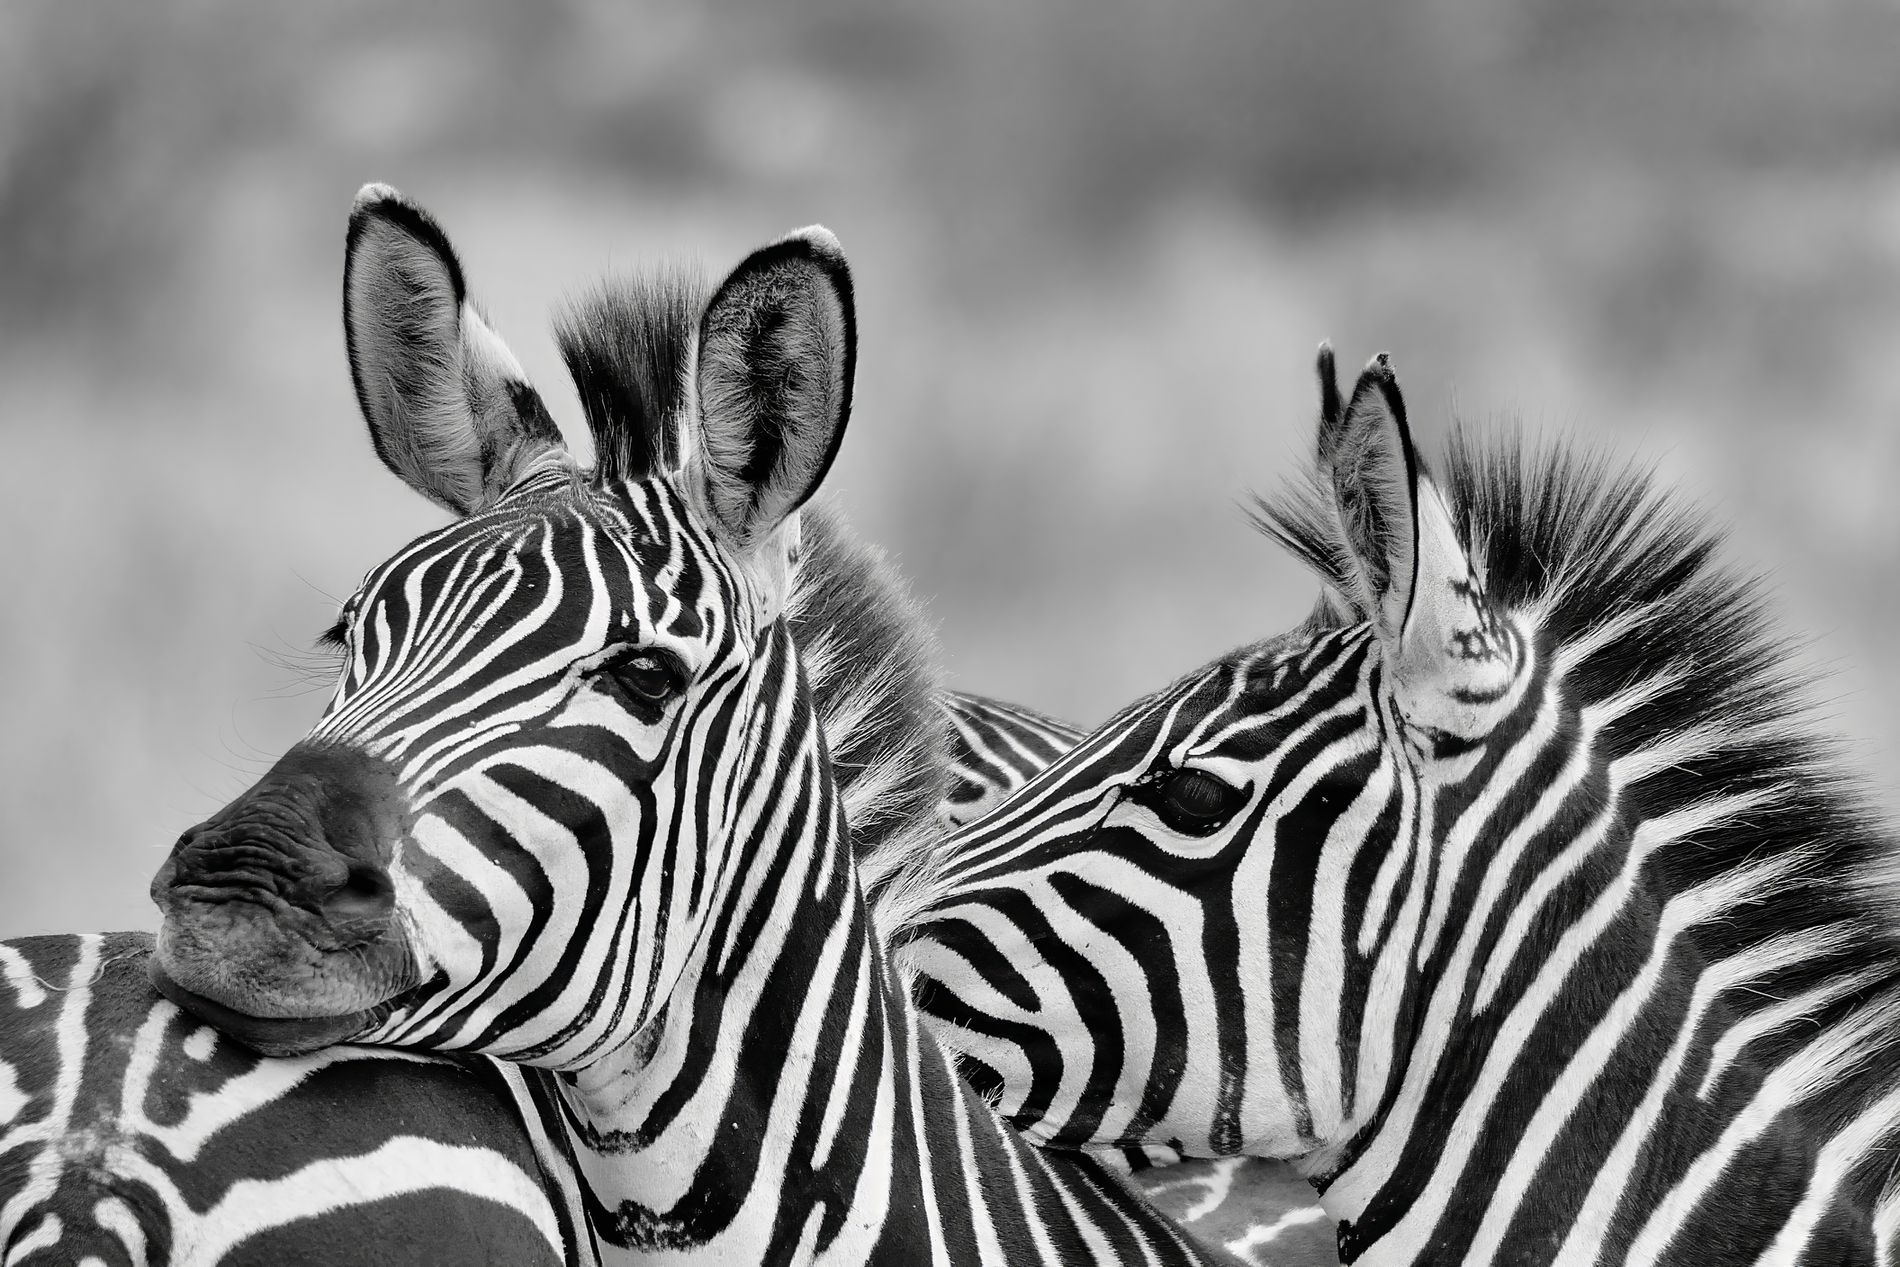
Striped donkeys.
A striking black and white photograph capturing the faces of striped donkeys. Their coarse fur, expressive eyes, and distinct features are clearly detailed, standing out sharply against a softly blurred background.
Front facing and close up shot captured from a direct frontal angle, the image draws focus to the donkeys’ faces, placing their gaze and features at the center of attention. in a color palette of black and white ,The lack of color enhances the raw texture and intensity of their expressions, adding depth to the wild, untamed feel of the image. the overall mood is Intense and raw, with a touch of stillness.
Labels: Animal, Mammal, Wildlife, Zebra, Striped donkeys, blurred background
Camera: NIKON CORPORATION NIKON D800E
Aperture: F5.6
Exposure: 1/1600 sec
ISO: 800
Focal length: 400.0 mm